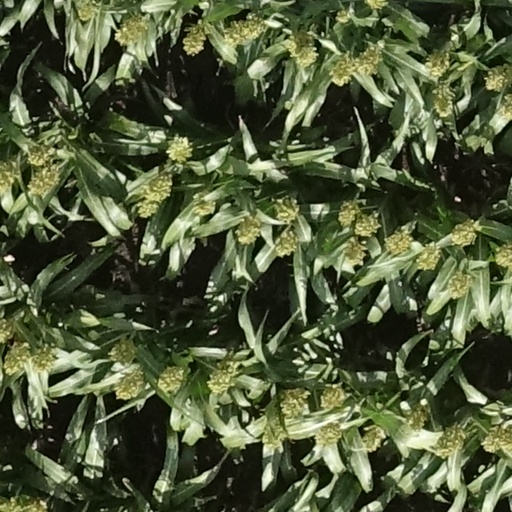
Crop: sorghum